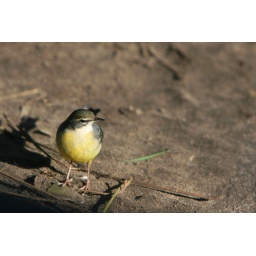
Nice bird flying in the tiger cage